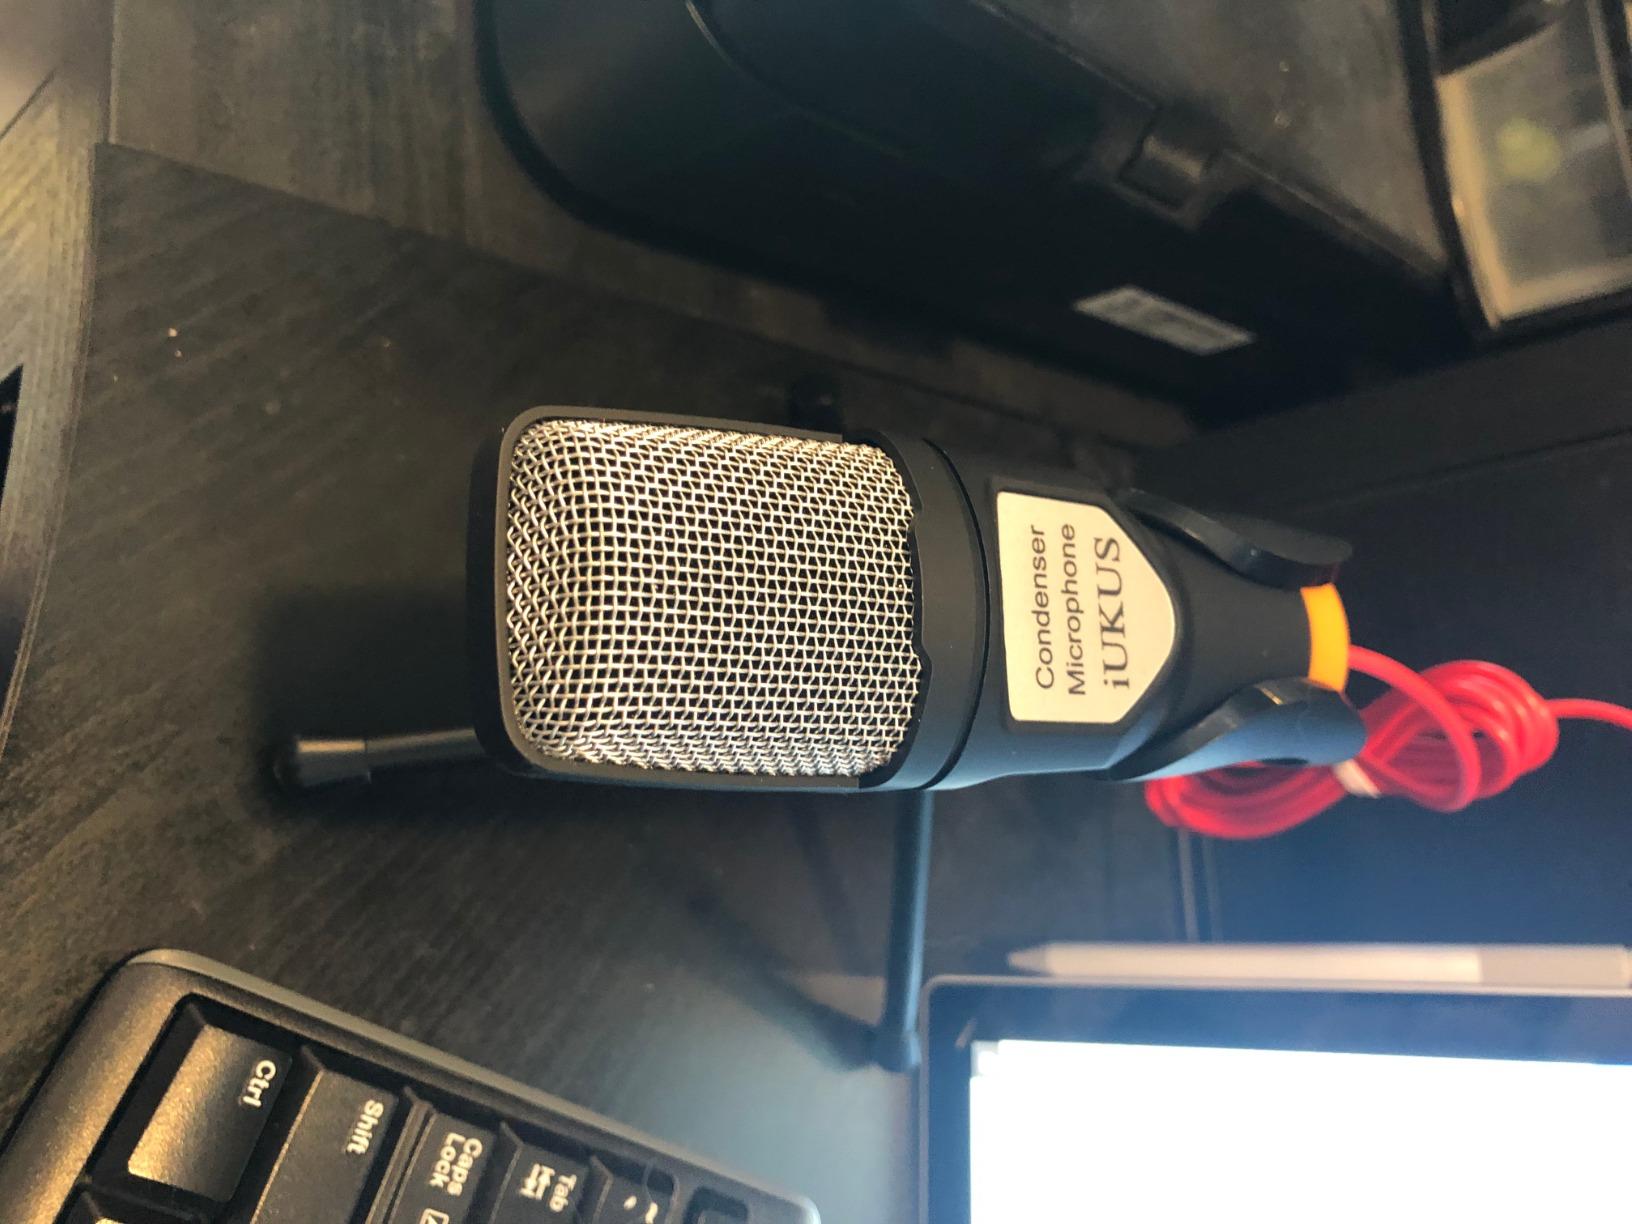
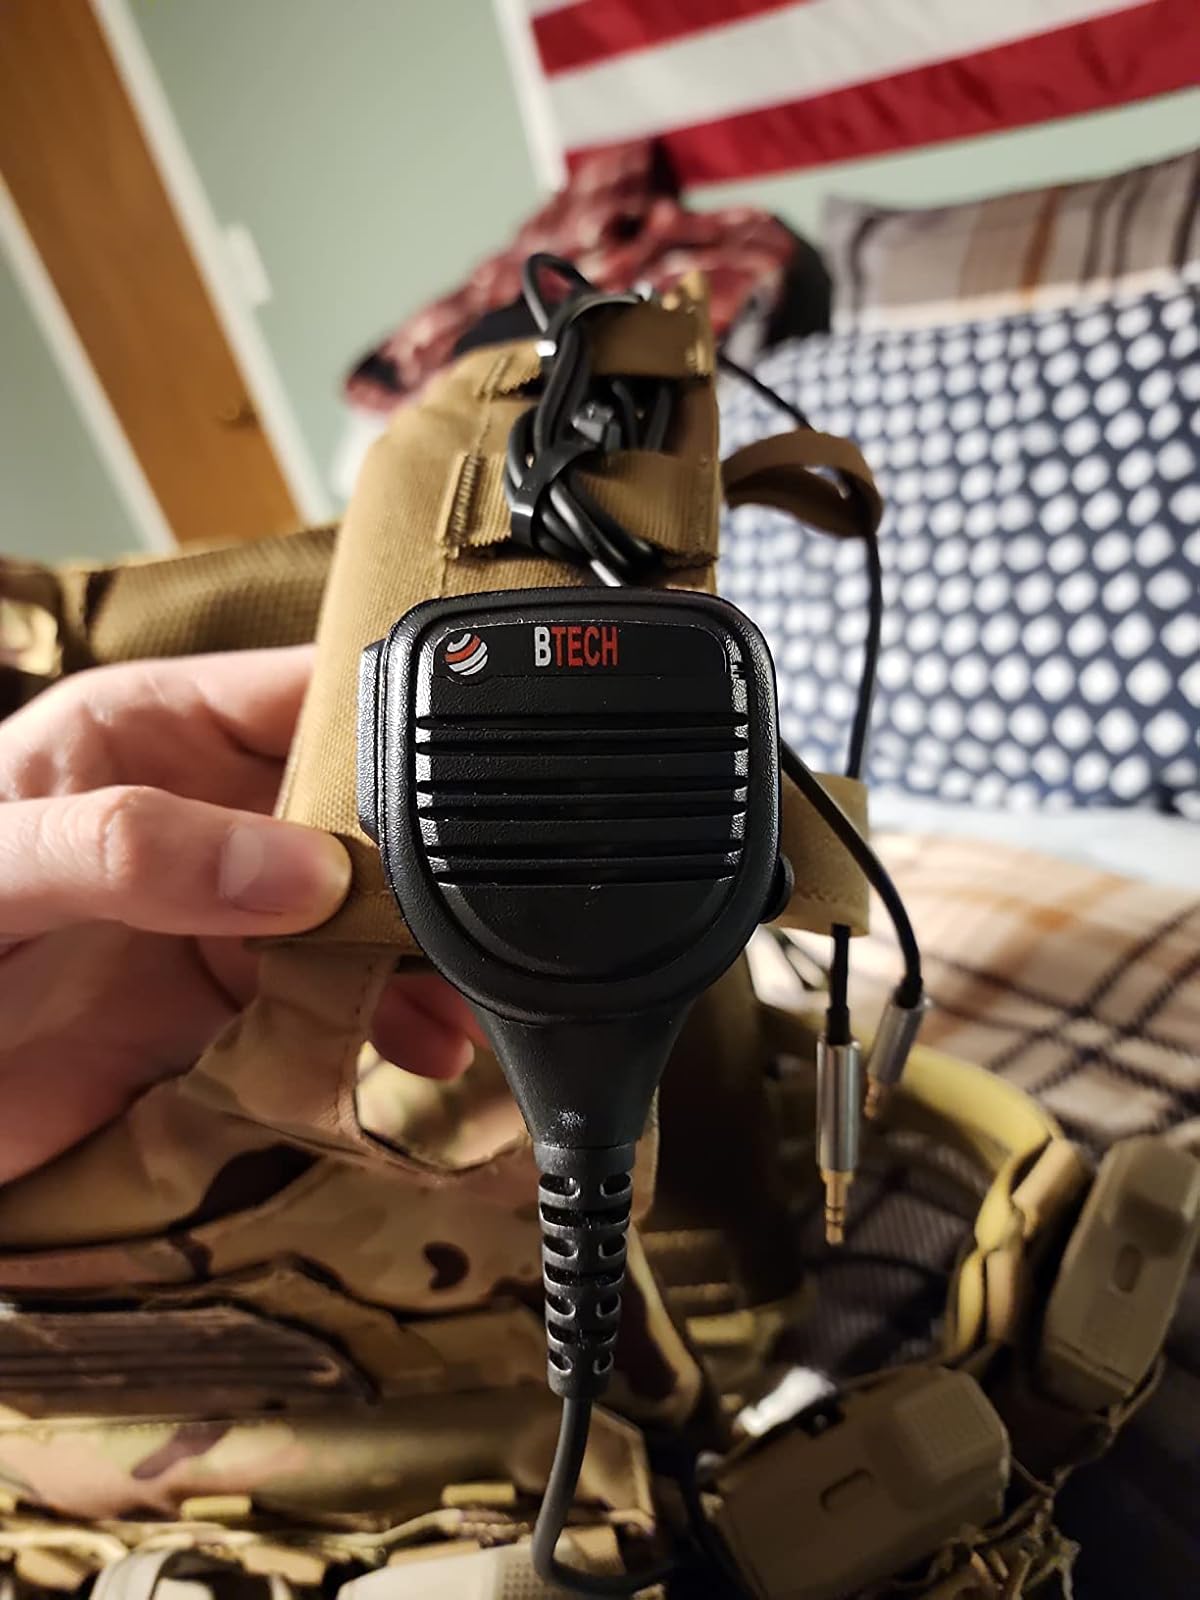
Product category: microphone
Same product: no